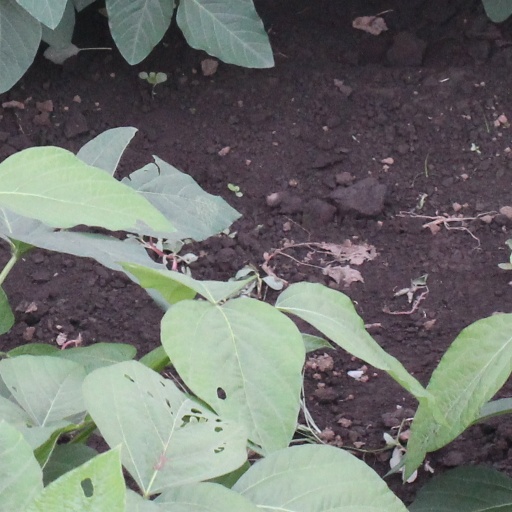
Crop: soybean